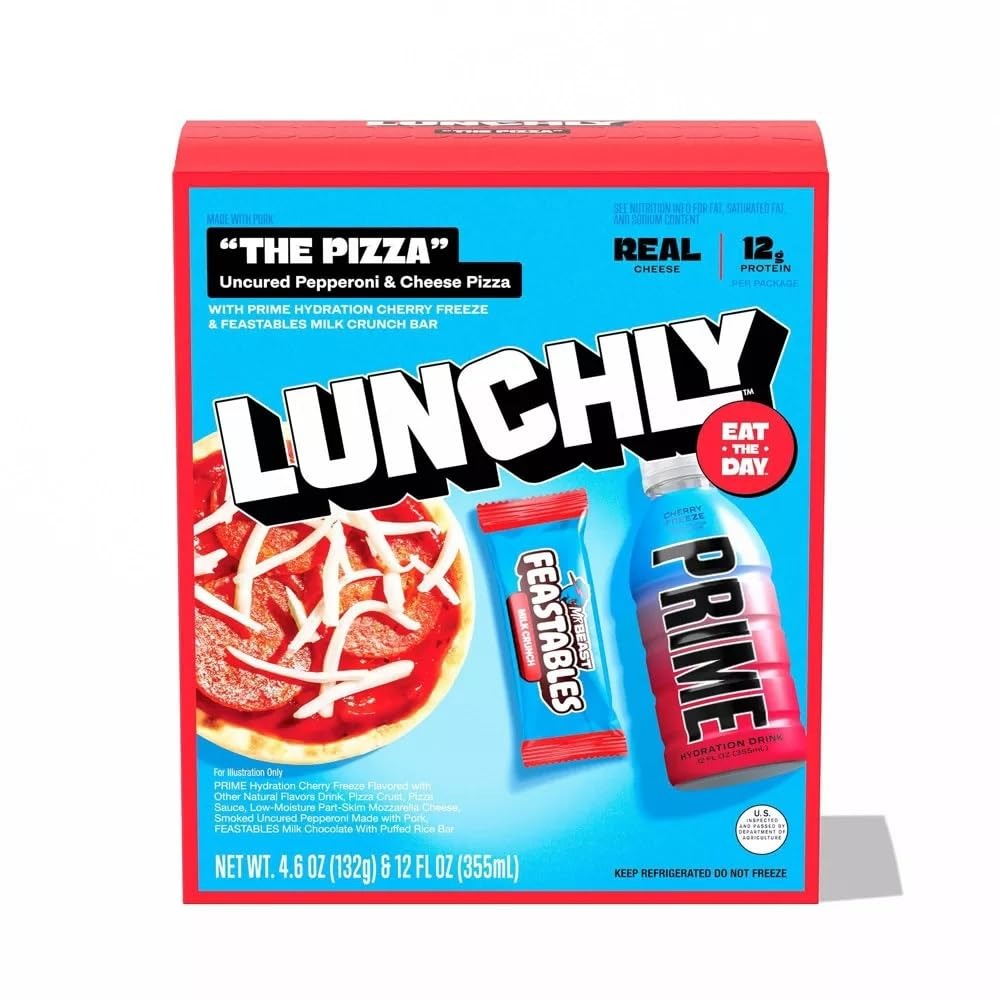
Item Name: Lunchly "The Pizza" Meal Kit - 16.6oz
Bullet Point 1: 12g PROTEIN
Bullet Point 2: 400mg ELECTROLYTES
Bullet Point 3: NO CAFFEINE
Bullet Point 4: MADE WITH REAL CHEESE
Bullet Point 5: KEEP REFRIGERATED. DO NOT FREEZE.
Product Description: The party you earned. The ingredients you deserve. Enter the one, the only—"The Pizza." Crafted with premium, toppings you can trust, each LUNCHLYTM box brings you 12g of protein per package and 400mg of electrolytes per PRIME. No secrets in our sauce – just bold bites and good vibes. Keep refrigerated. Do not freeze.
Value: 1.0
Unit: Count

Price: 4.49